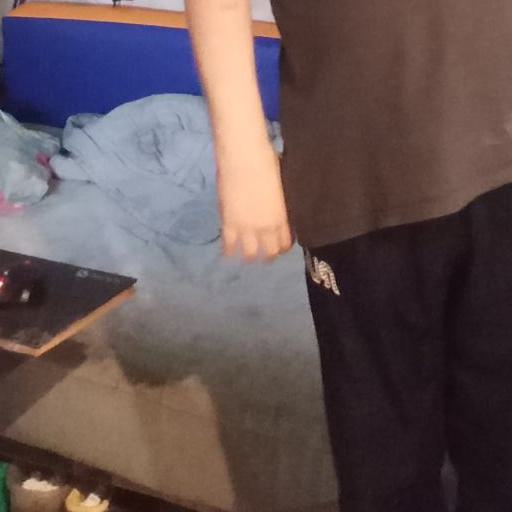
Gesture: no_gesture